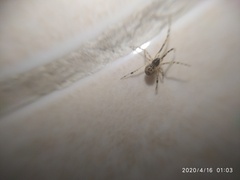
Species: Parasteatoda_tepidariorum